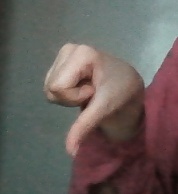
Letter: waw